Jameson Clark

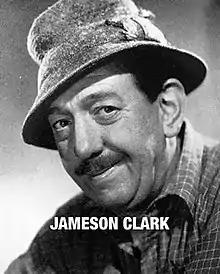

Jameson Clark (8 July 1907, in Kilbirnie, North Ayrshire, Scotland – 4 January 1984, in Kilbirnie, Ayrshire, Scotland) was a Scottish character actor who appeared in 22 films and made many appearances on television.